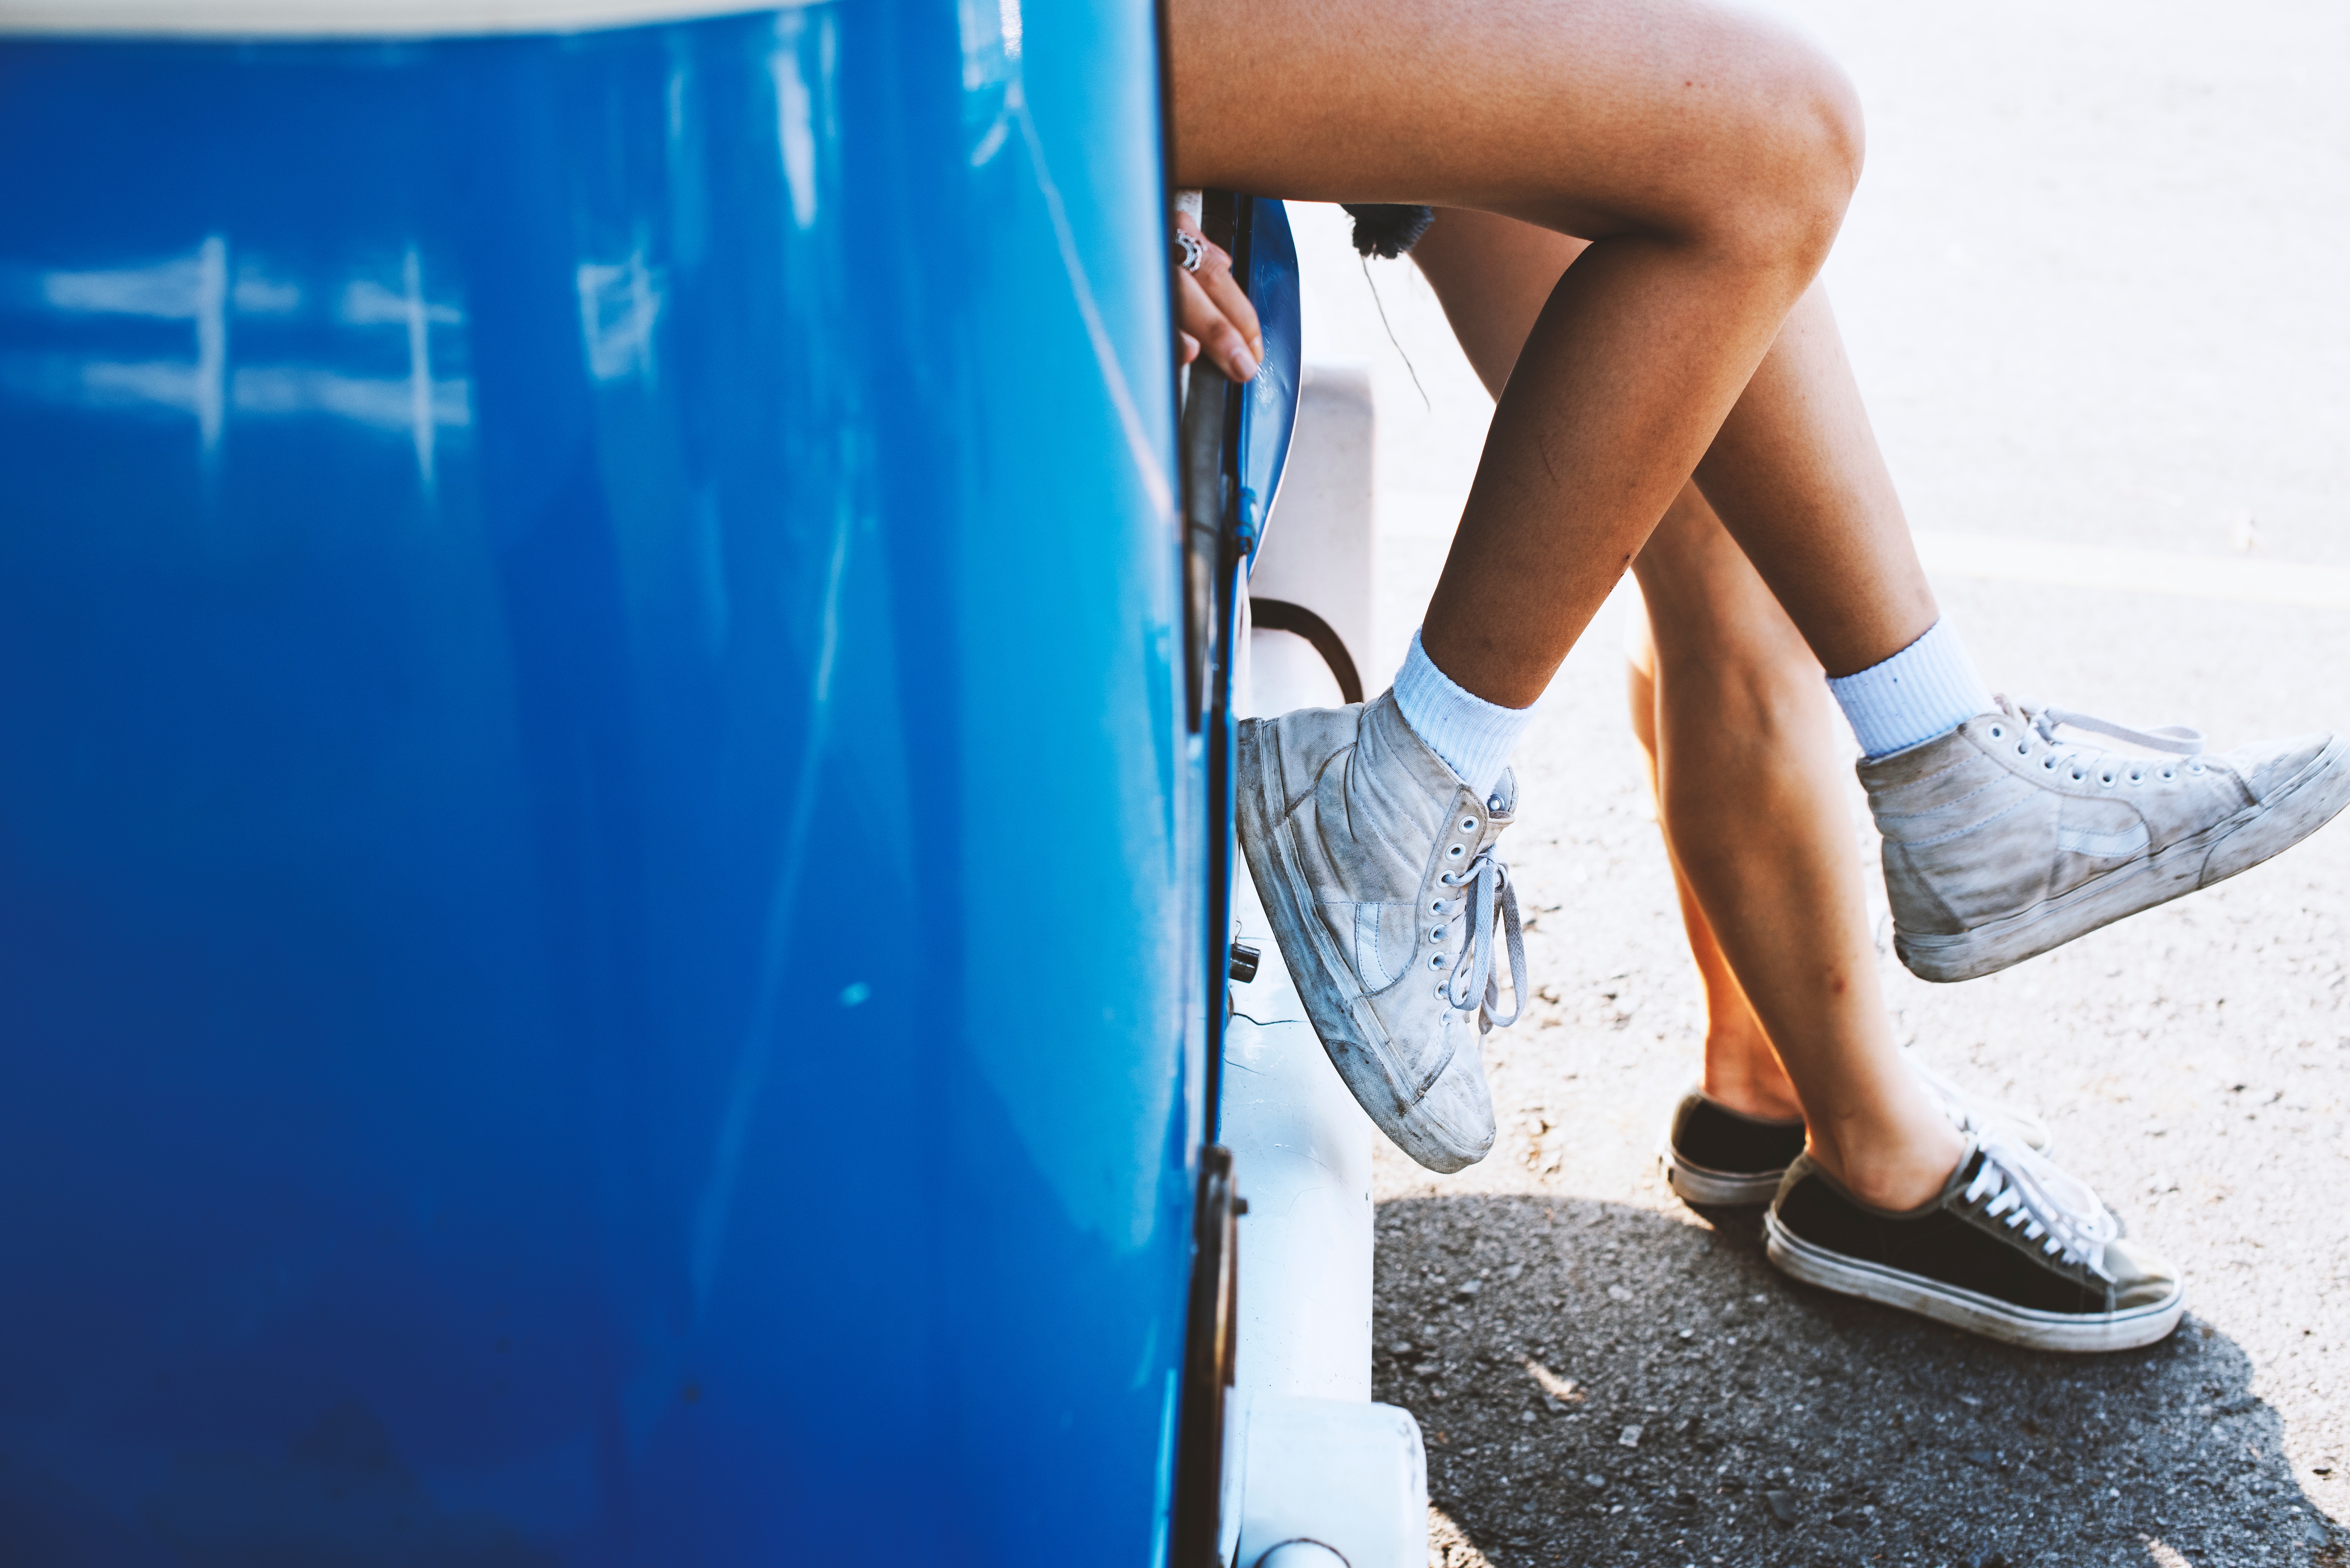
leg, blue, arm, human body, footwear, surfing equipment and supplies